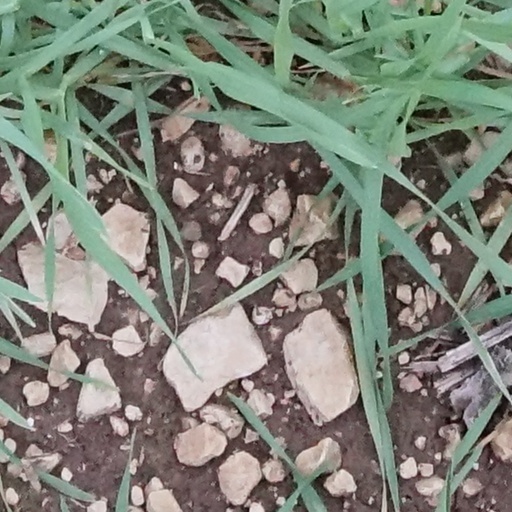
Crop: wheat